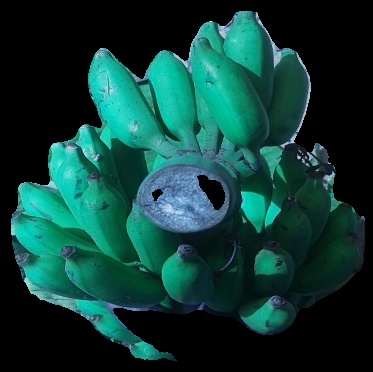
Variety: elakki-bale
Grade: grade3